F. J. Robinson, 1st Viscount Goderich

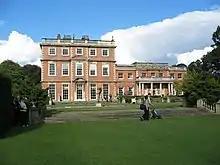
Newby Hall, Robinson's birthplace

Frederick John Robinson, 1st Earl of Ripon (1 November 1782 – 28 January 1859), styled The Honourable F. J. Robinson until 1827 and known between 1827 and 1833 as The Viscount Goderich (pronounced ), the name by which he is best known to history, was a British politician who served as Prime Minister of the United Kingdom from 1827 to 1828.